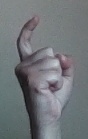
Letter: ra